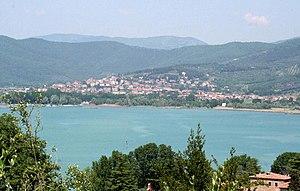
Tuoro sul Trasimeno est une commune italienne d'environ 3 900 habitants, située dans la province de Pérouse, dans la région Ombrie, en Italie centrale.